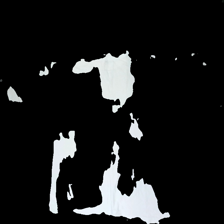
View: back
Type: T-shirt
Category: Men
Brand: Missing
Colors: White
Material: 69% cotton, 31% viscose
Cut: Regular, C-collar
Stains: Major
Price range: <50
Recommended usage: Export
Description: White men's t-shirt, unknown brand and size. Poor condition.